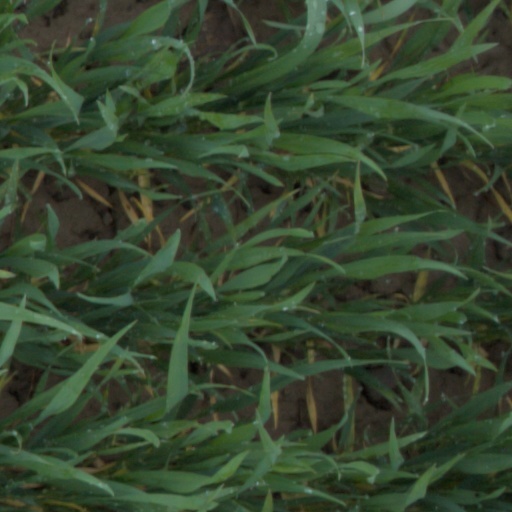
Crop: wheat